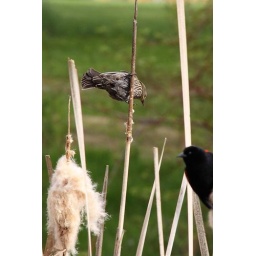
&lt;b&gt;The male red-winged blackbird is the one on the right-hand side. The female is in the centre of the photo.&lt;/b&gt;